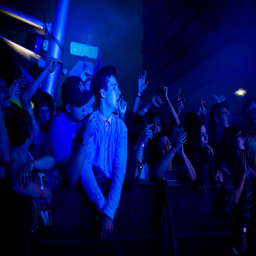
tired faces could be seen at the front of the stage toward the end of the outdoor dance party that lasted .